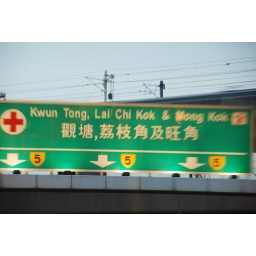
Just a street sign in Hong Kong